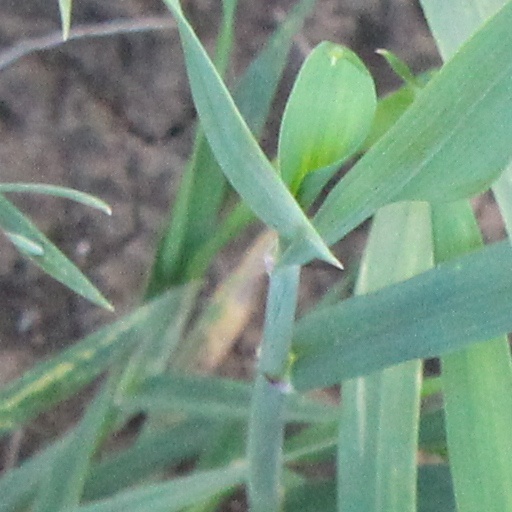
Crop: wheat